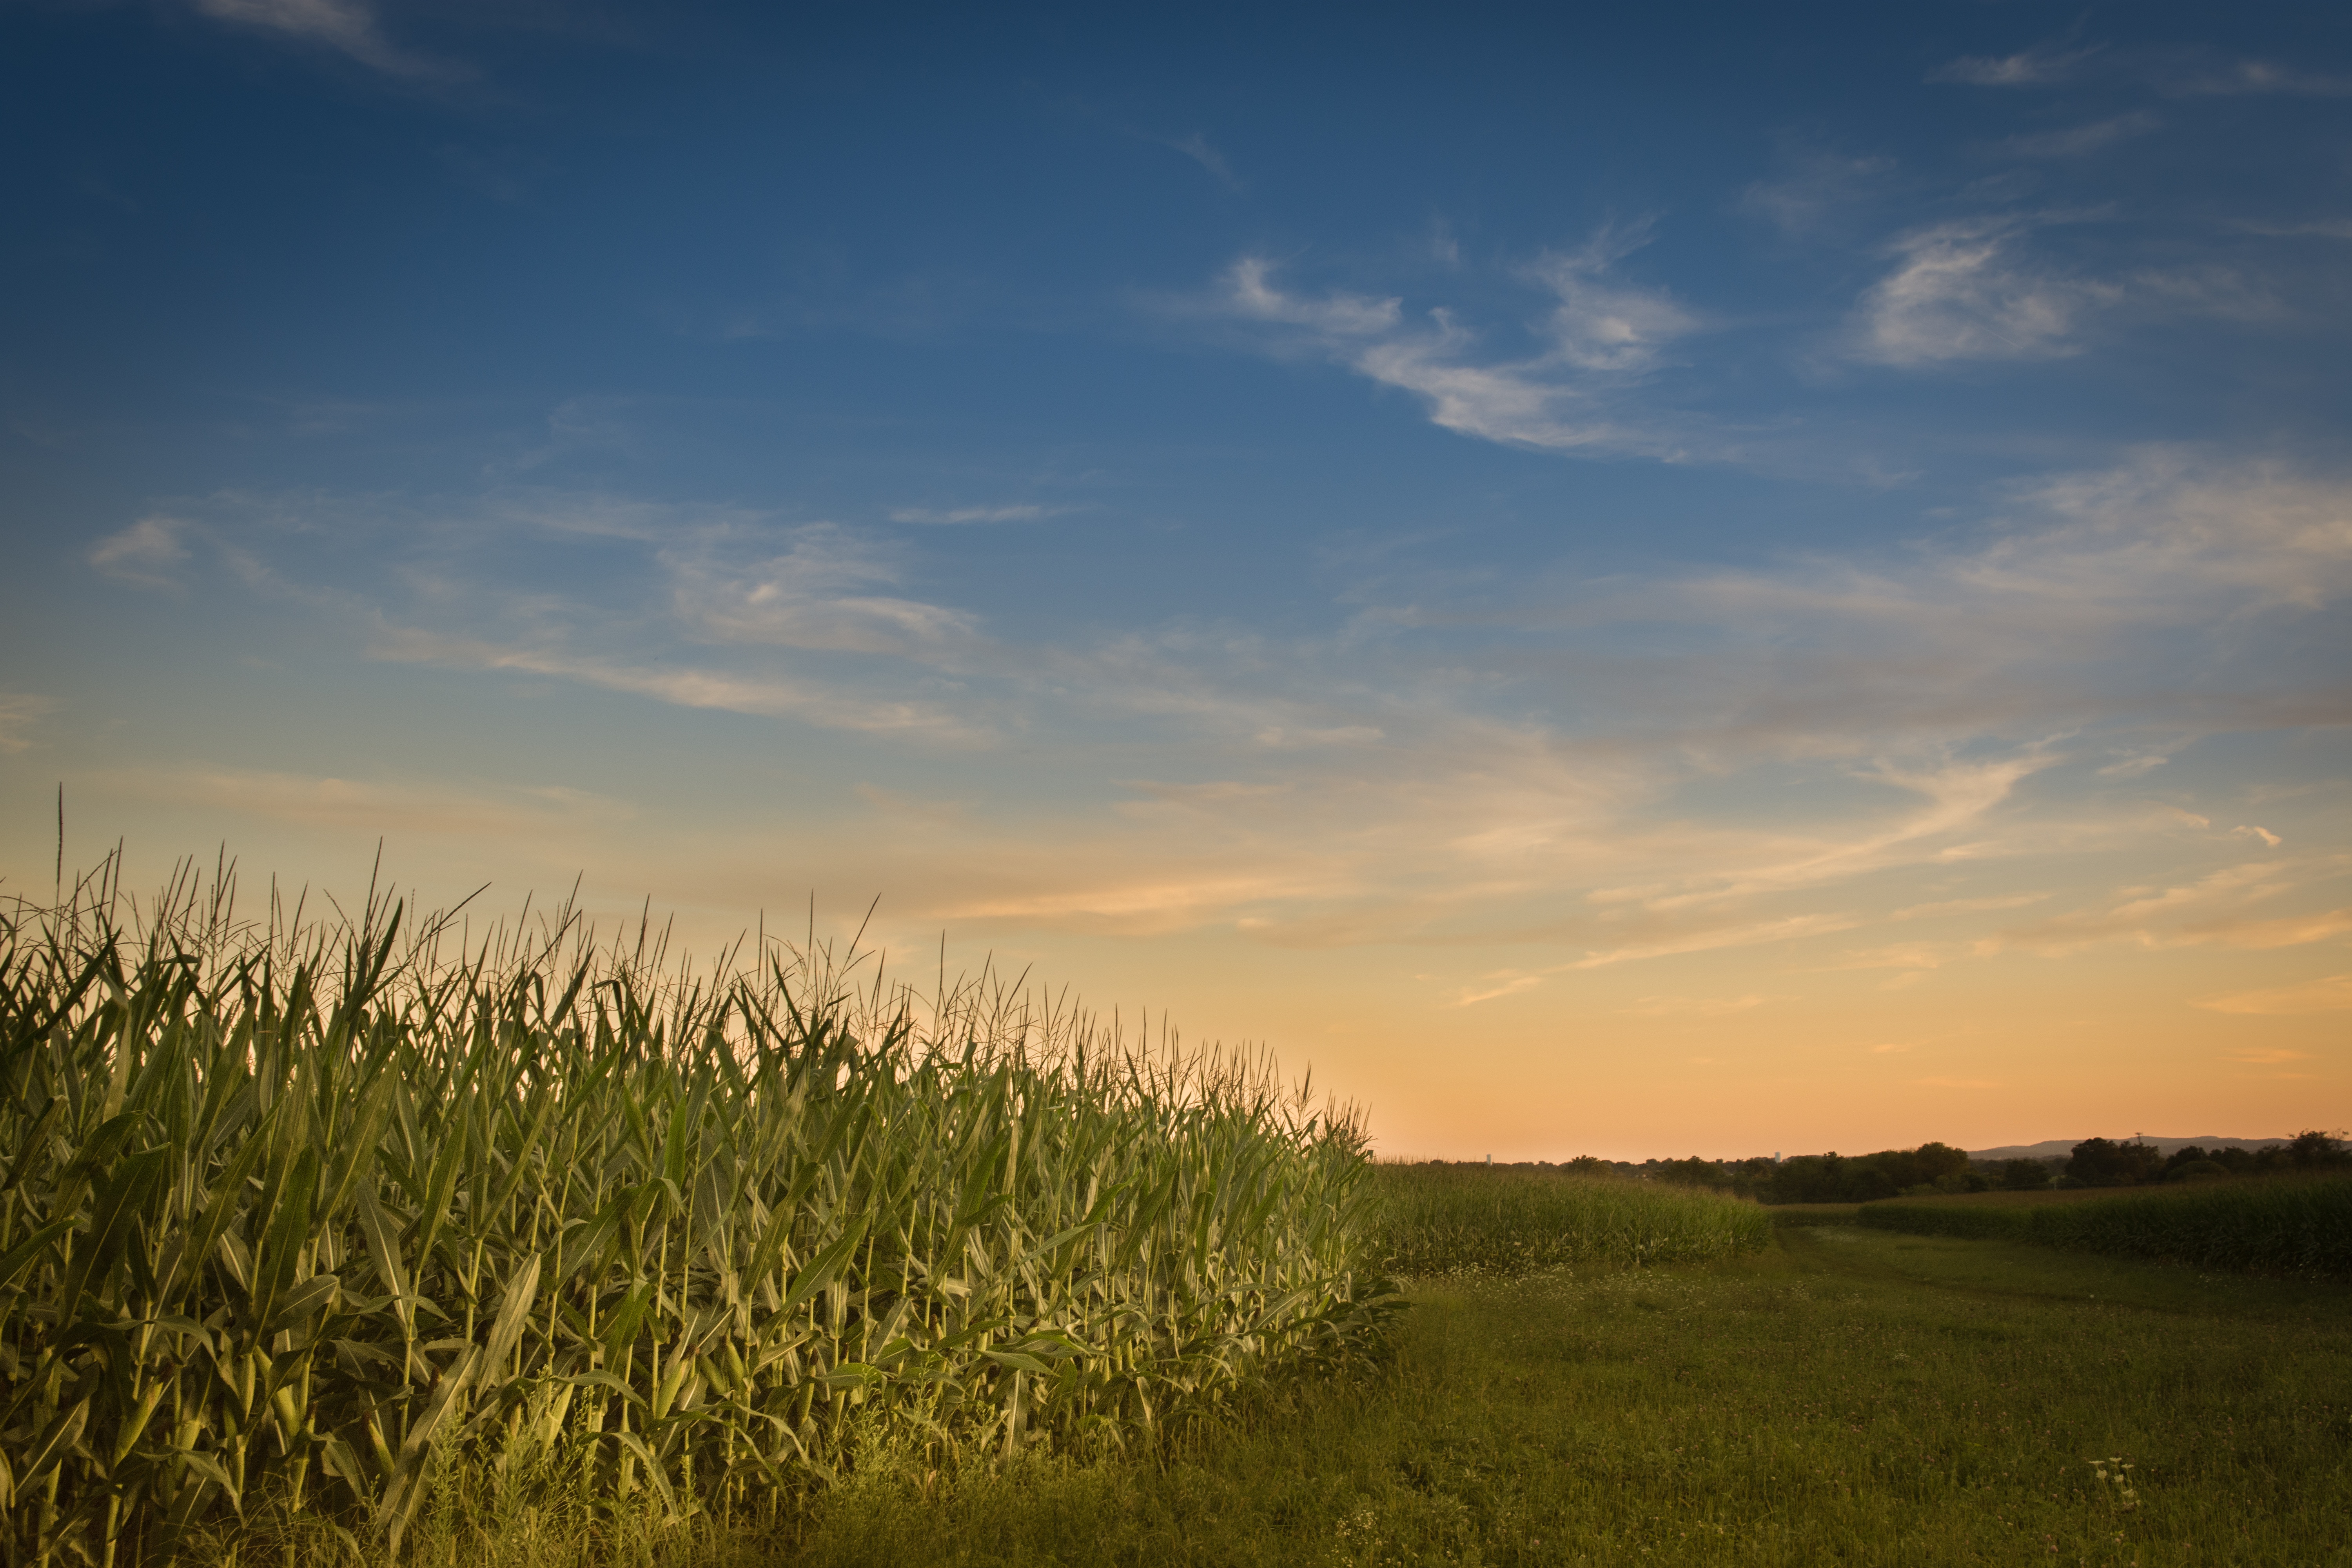
landscape, nature, grass, horizon, cloud, growth, sky, sun, sunrise, sunset, field, farm, meadow, prairie, countryside, sunlight, morning, hill, dawn, summer, dusk, evening, rural, harvest, crop, corn, agriculture, season, plain, farmland, agricultural, grassland, steppe, rural area, farm field, natural environment, atmospheric phenomenon, grass family